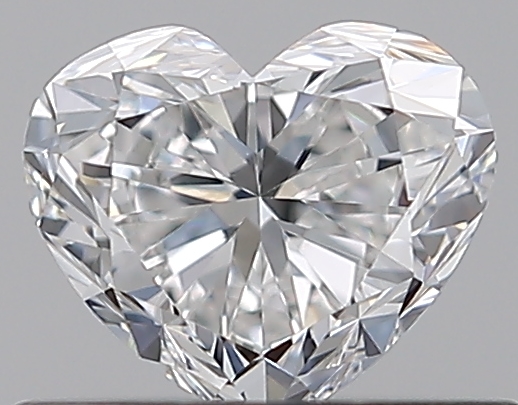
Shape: heart
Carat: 0.51
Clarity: VS1
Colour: E
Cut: EX
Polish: EX
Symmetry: VG
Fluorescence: N
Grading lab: GIA
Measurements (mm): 4.67 x 5.46 x 3.14